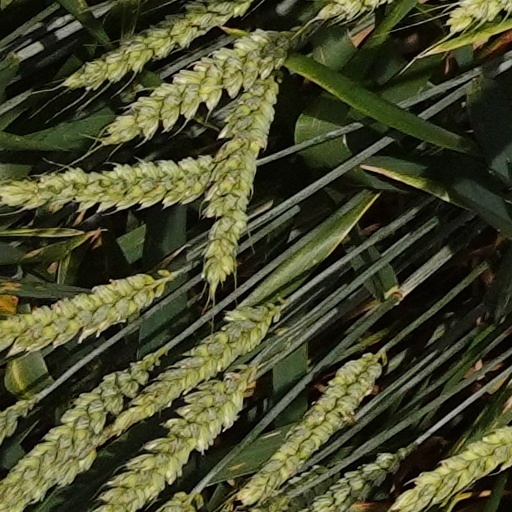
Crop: wheat